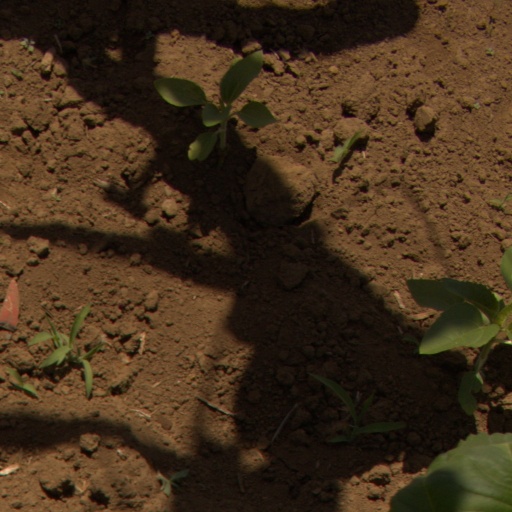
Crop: Jerusalem artichoke